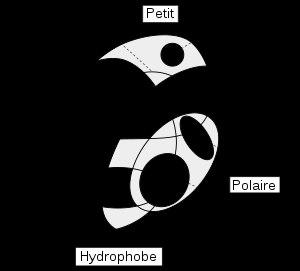
Un acide aminé est un acide carboxylique qui possède également un groupe fonctionnel amine. De tels composés organiques ont donc à la fois un groupe carboxyle –COOH et un groupe amine, par exemple une amine primaire –NH₂ ou une amine secondaire –NH–. Dans le monde vivant, on connaît environ 500 acides aminés, dont environ 149 sont présents dans les protéines. Ces acides aminés peuvent être classés de nombreuses manières différentes : on les classe ainsi souvent en fonction de la position du groupe amine par rapport au groupe carboxyle en distinguant par exemple les acides α-aminés, β-aminés, γ-aminés ou δ-aminés ; on peut également les classer en fonction de leur polarité, de leur point isoélectrique ou de leur nature aliphatique, aromatique, cyclique ou à chaîne ouverte, voire de la présence de groupes fonctionnels autres que le carboxyle et l'amine qui définissent cette classe de composés.